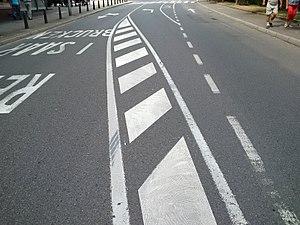
Signalisation horizontale du Code de la route luxembourgeois: surface de lignes obliques parallèles délimitées par une ligne continue